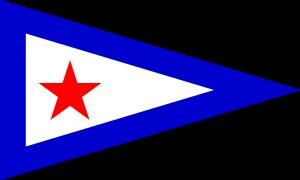
America³ est le yacht de course, defender américain lors de la 28ᵉ Coupe de l'America de 1992 qui a eu lieu à San Diego. Il représentait le San Diego Yacht Club, contre le challenger italien Il Moro di Venezia représentant la Compagnia della Vela de Venise.
Le catamaran Stars & Sripes était le defender américain du San Diego Yacht Club lors de la Coupe de l'America en 1988 se déroulant à San Diego contre le challenger néo-zélandais New Zealand KZ-1 du Mercury Bay Boating Club de Whitianga.
Young America est le yacht de course, defender américain lors de la 29ᵉ Coupe de l'America de 1995 représentant le San Diego Yacht Club contre le challenger néo-zélandais Black Magic du Royal New Zealand Yacht Squadron d'Auckland qui a eu lieu à San Diego.